Divine Mercy Church, Prudnik

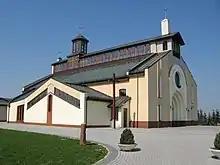
Divine Mercy Church

Divine Mercy Church in Prudnik, Poland, is a brick church, part of the Roman Catholic Diocese of Opole. It's located in the eastern part of town, in the Jasionowe Wzgórze residential area, at the 35 Aleksandra Skowrońskiego Street.